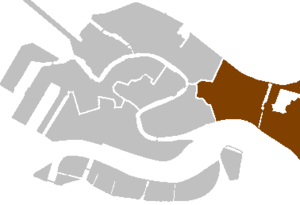
Cet article recense les canaux de Castello, sestiere de Venise en Italie.